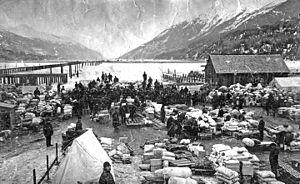
Dyea (Alaska) Українська: Дайя (Аляска)
Dyea est une ville, aujourd'hui abandonnée, de l'État américain de l'Alaska. Elle est située au point de rencontre entre la rivière Taiya et la Taiya Inlet au sud du Chilkoot Pass, à 59° 30′ 16″ N, 135° 21′ 36″ O. Pendant la ruée vers l'or du Klondike, les chercheurs d'or débarquaient dans son port et empruntaient Chilkoot Trail, une ancienne route commerciale de la nation indienne Tlingit à travers la chaîne Côtière, pour se diriger vers les gisements aurifères de la région de Dawson City, au Yukon canadien, à environ 800 km de là.